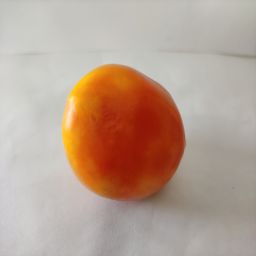
Crop: Tomato
Quality: Ripe